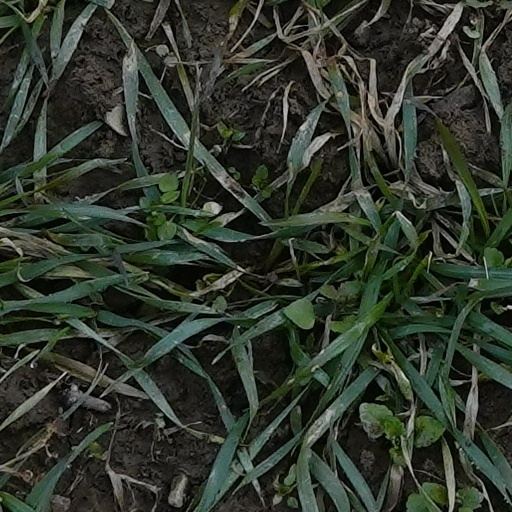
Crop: wheat